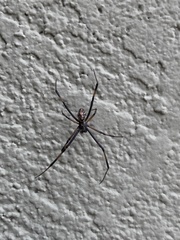
Species: Lactrodectus_hesperus